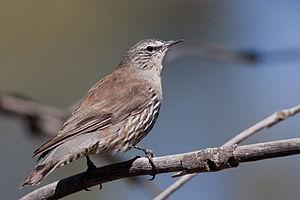
L’Échelet à sourcils blancs est une espèce de passereau de la famille des Climacteridae.
Ceci est une liste des oiseaux endémiques ou quasi-endémiques d'Australie.